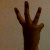
The image shows a hand gesture representing the number 6 in Indian Sign Language.